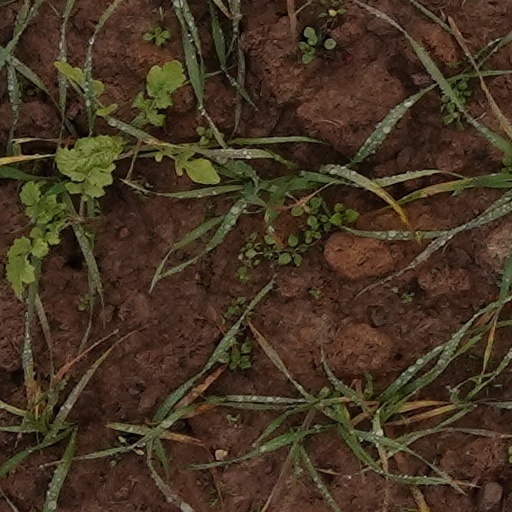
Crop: wheat